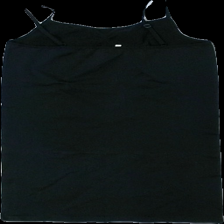
View: back
Type: Top
Category: Ladies
Brand: Not in the list
Brand text on label: Peppercorn
Material: 100% Nylon
Cut: Long, Tight
Size: onesize
Season: All
Price range: 50-100
Recommended usage: Reuse
Description: Black top